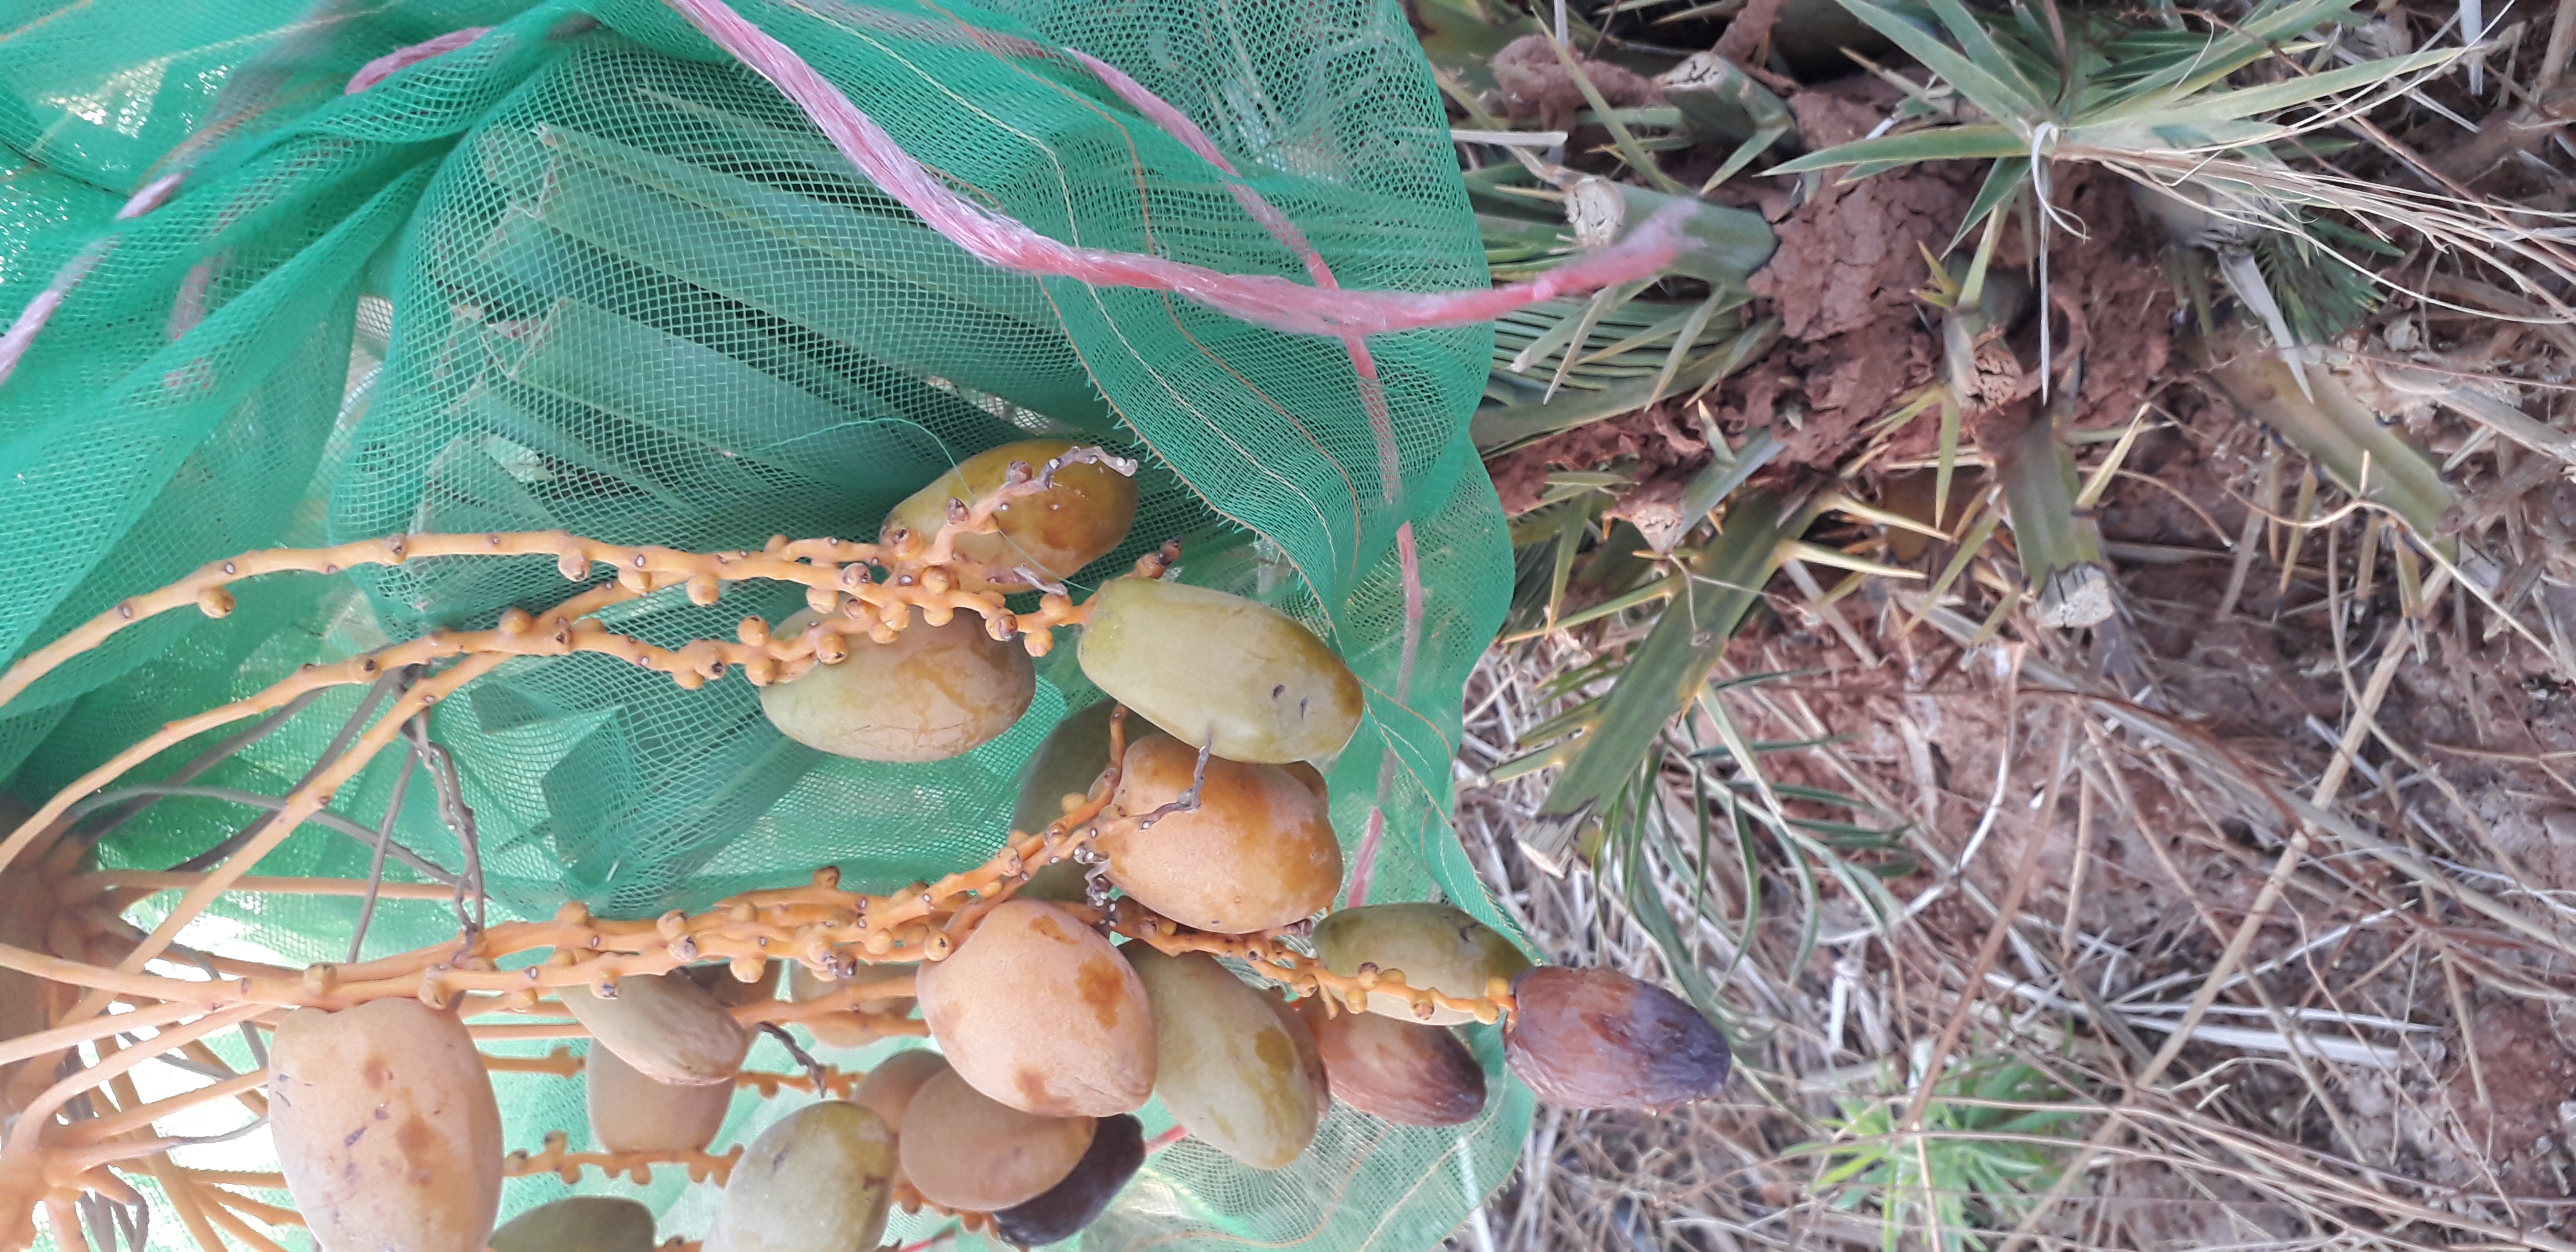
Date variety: Boumajhoul